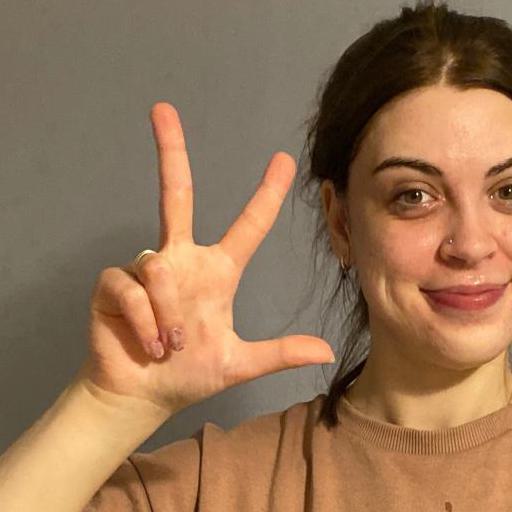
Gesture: three2